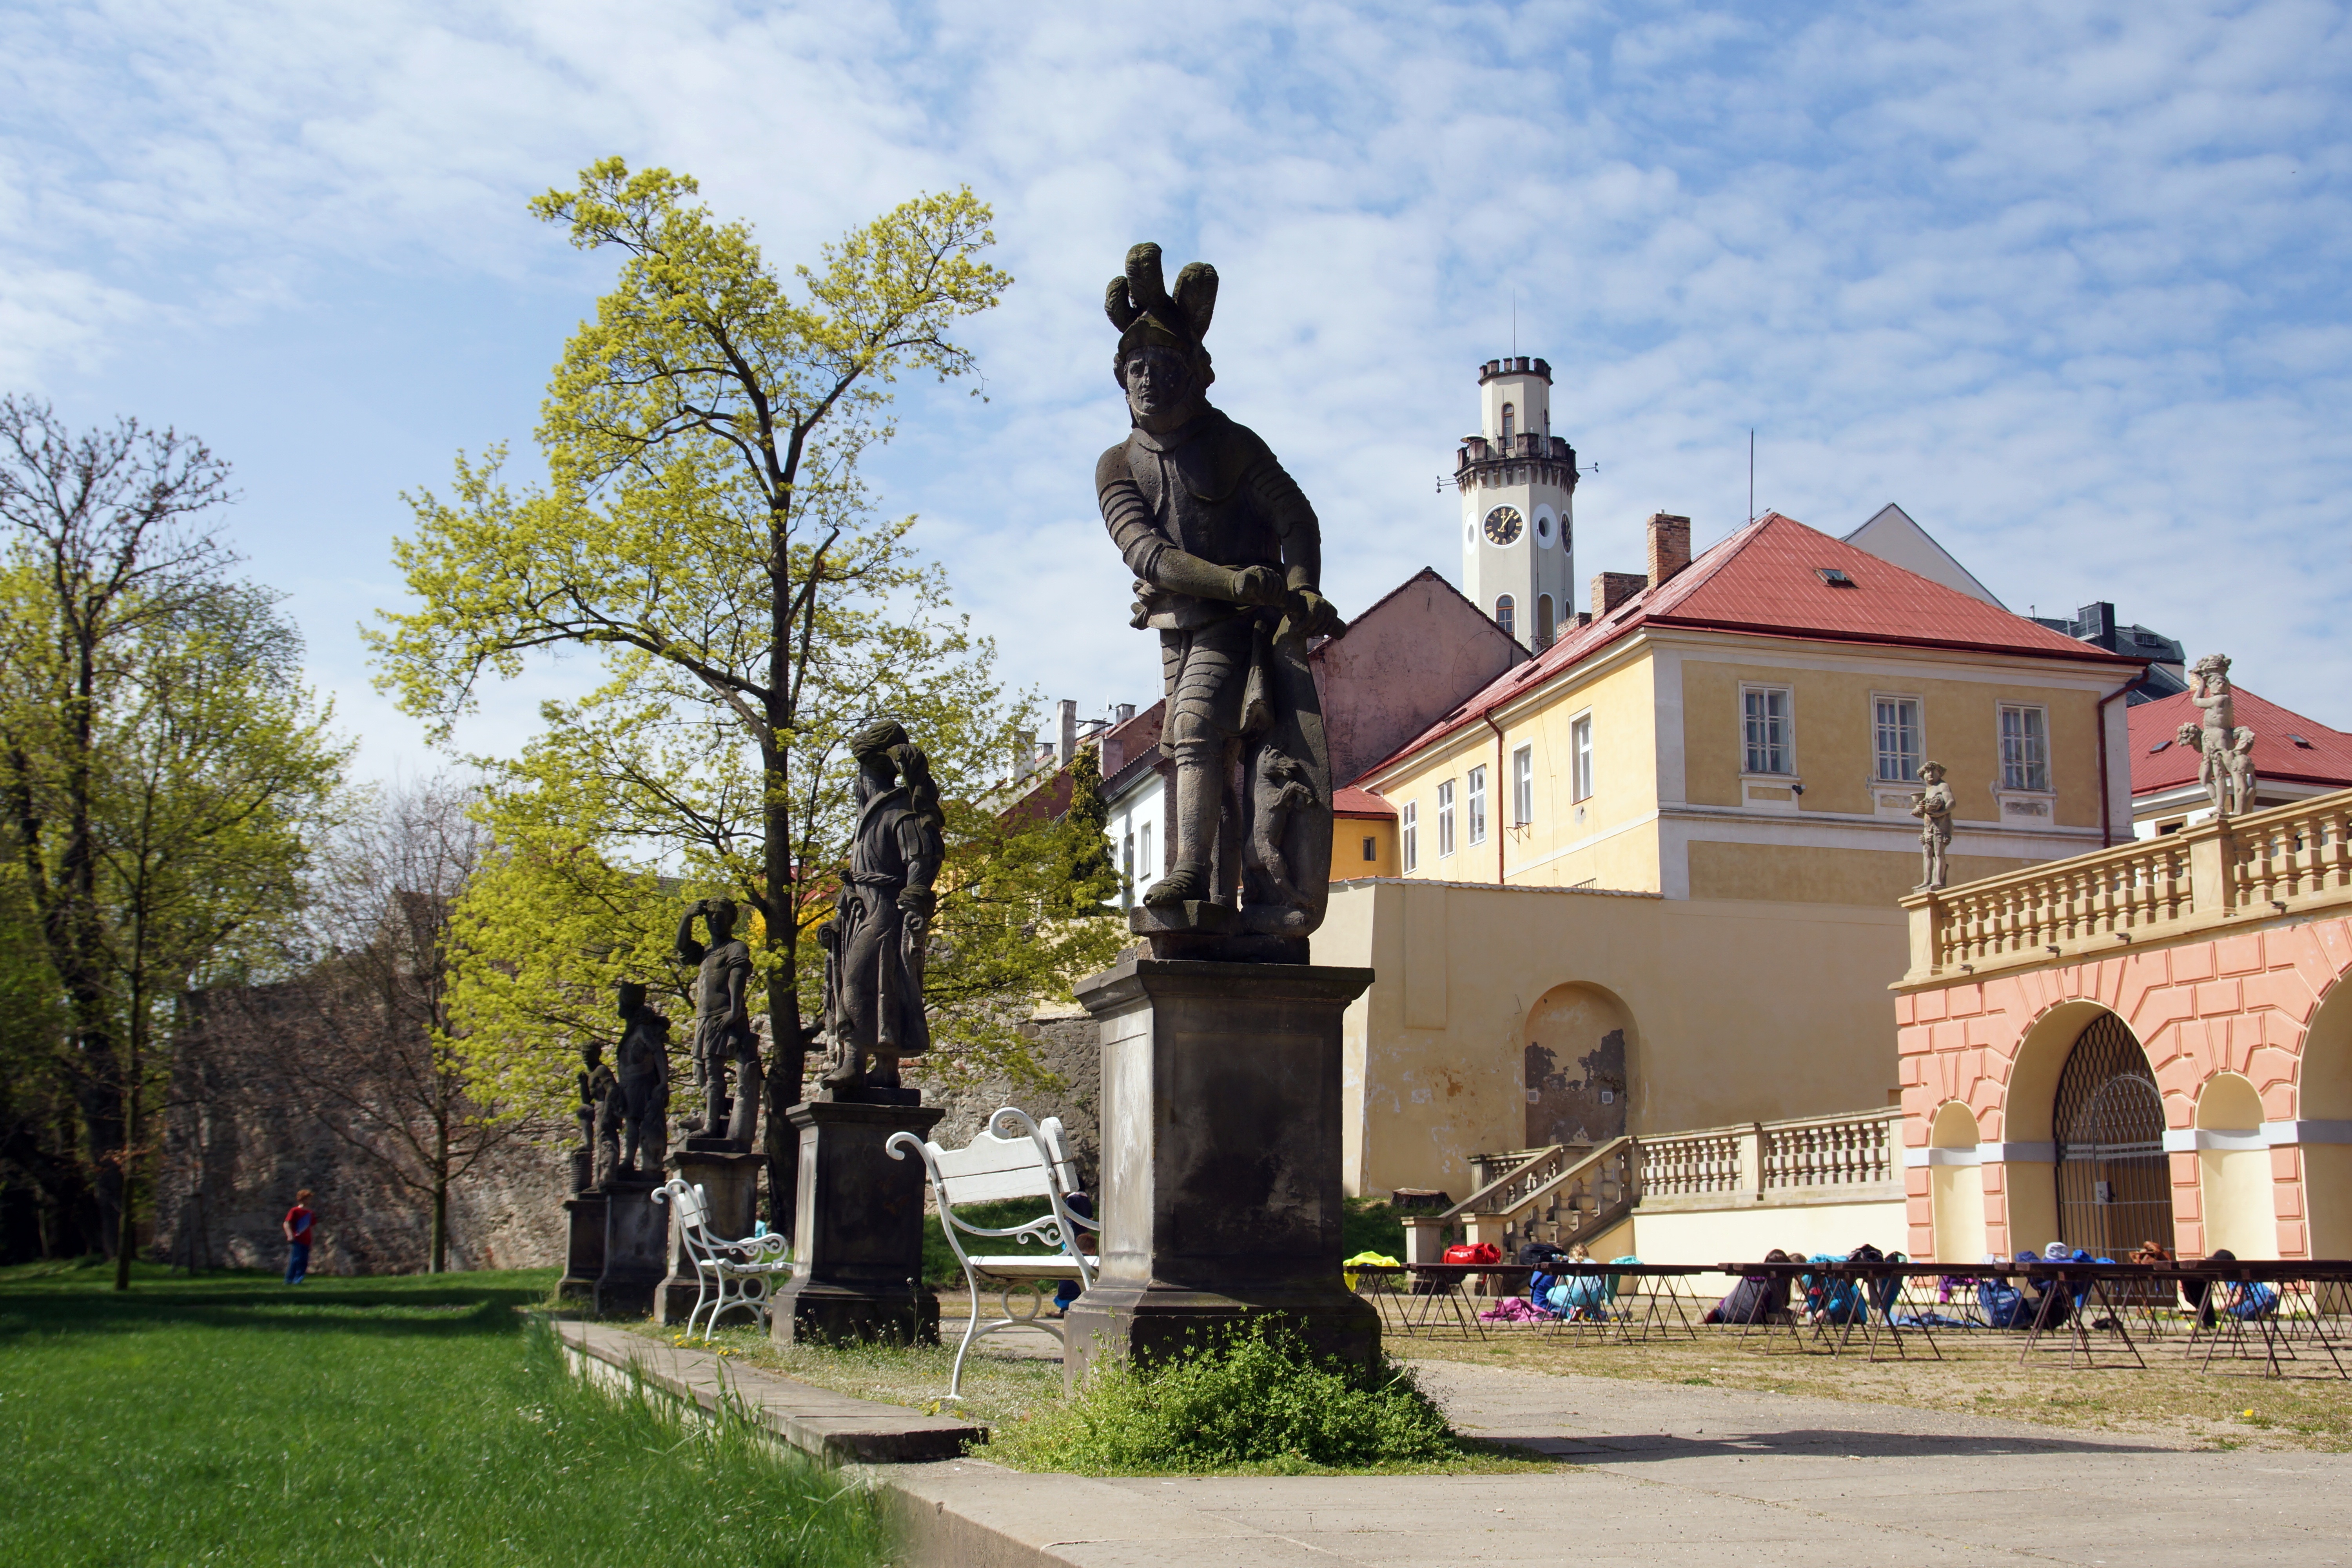
town, monument, vacation, statue, tower, park, castle, landmark, garden, tourism, memorial, town square, czech republic, kl terec